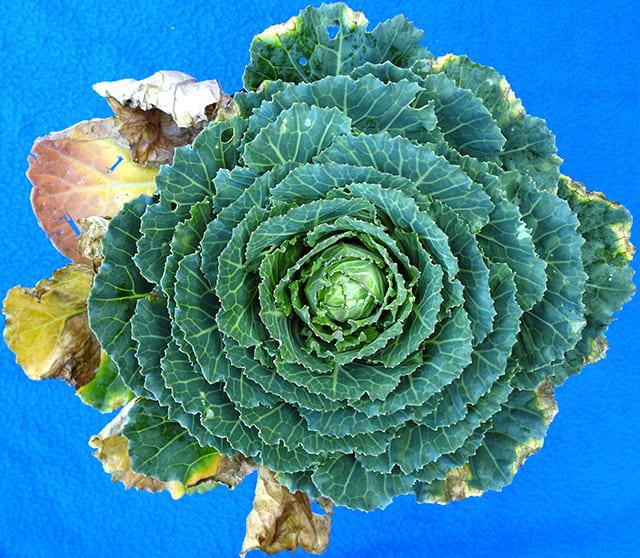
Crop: unknown
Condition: cabbage_cabbage_black_rot